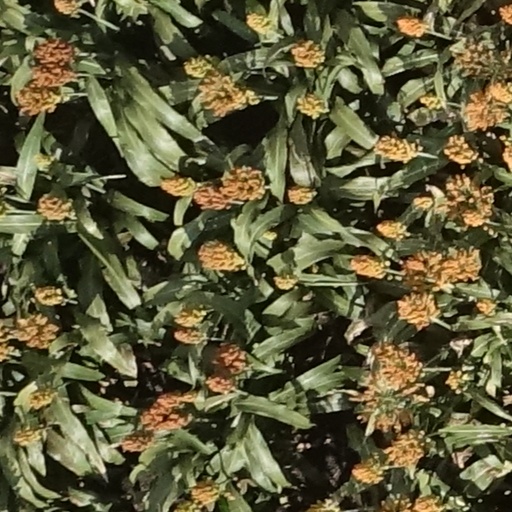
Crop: sorghum